Julian Baumgartlinger

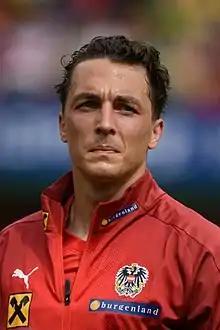
Baumgartlinger with Austria in 2018

Julian Jakob Baumgartlinger (born 2 January 1988) is an Austrian former professional footballer who played as a midfielder.